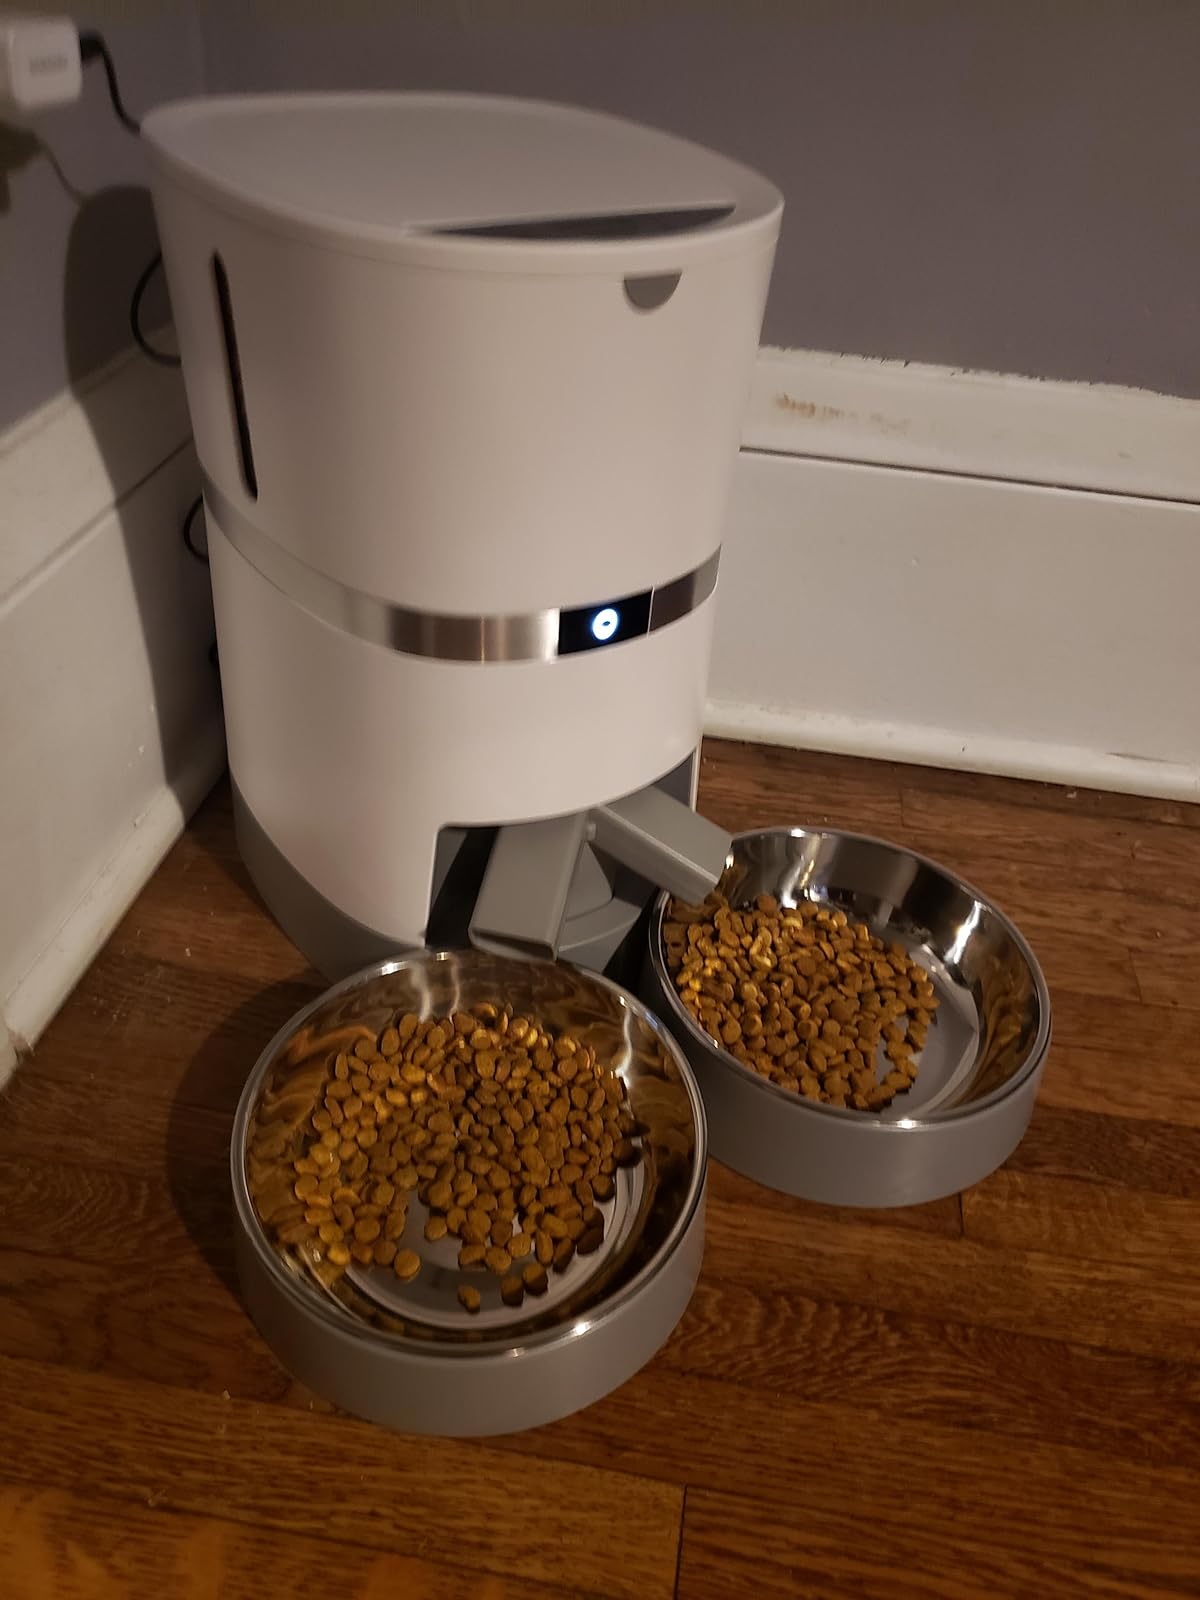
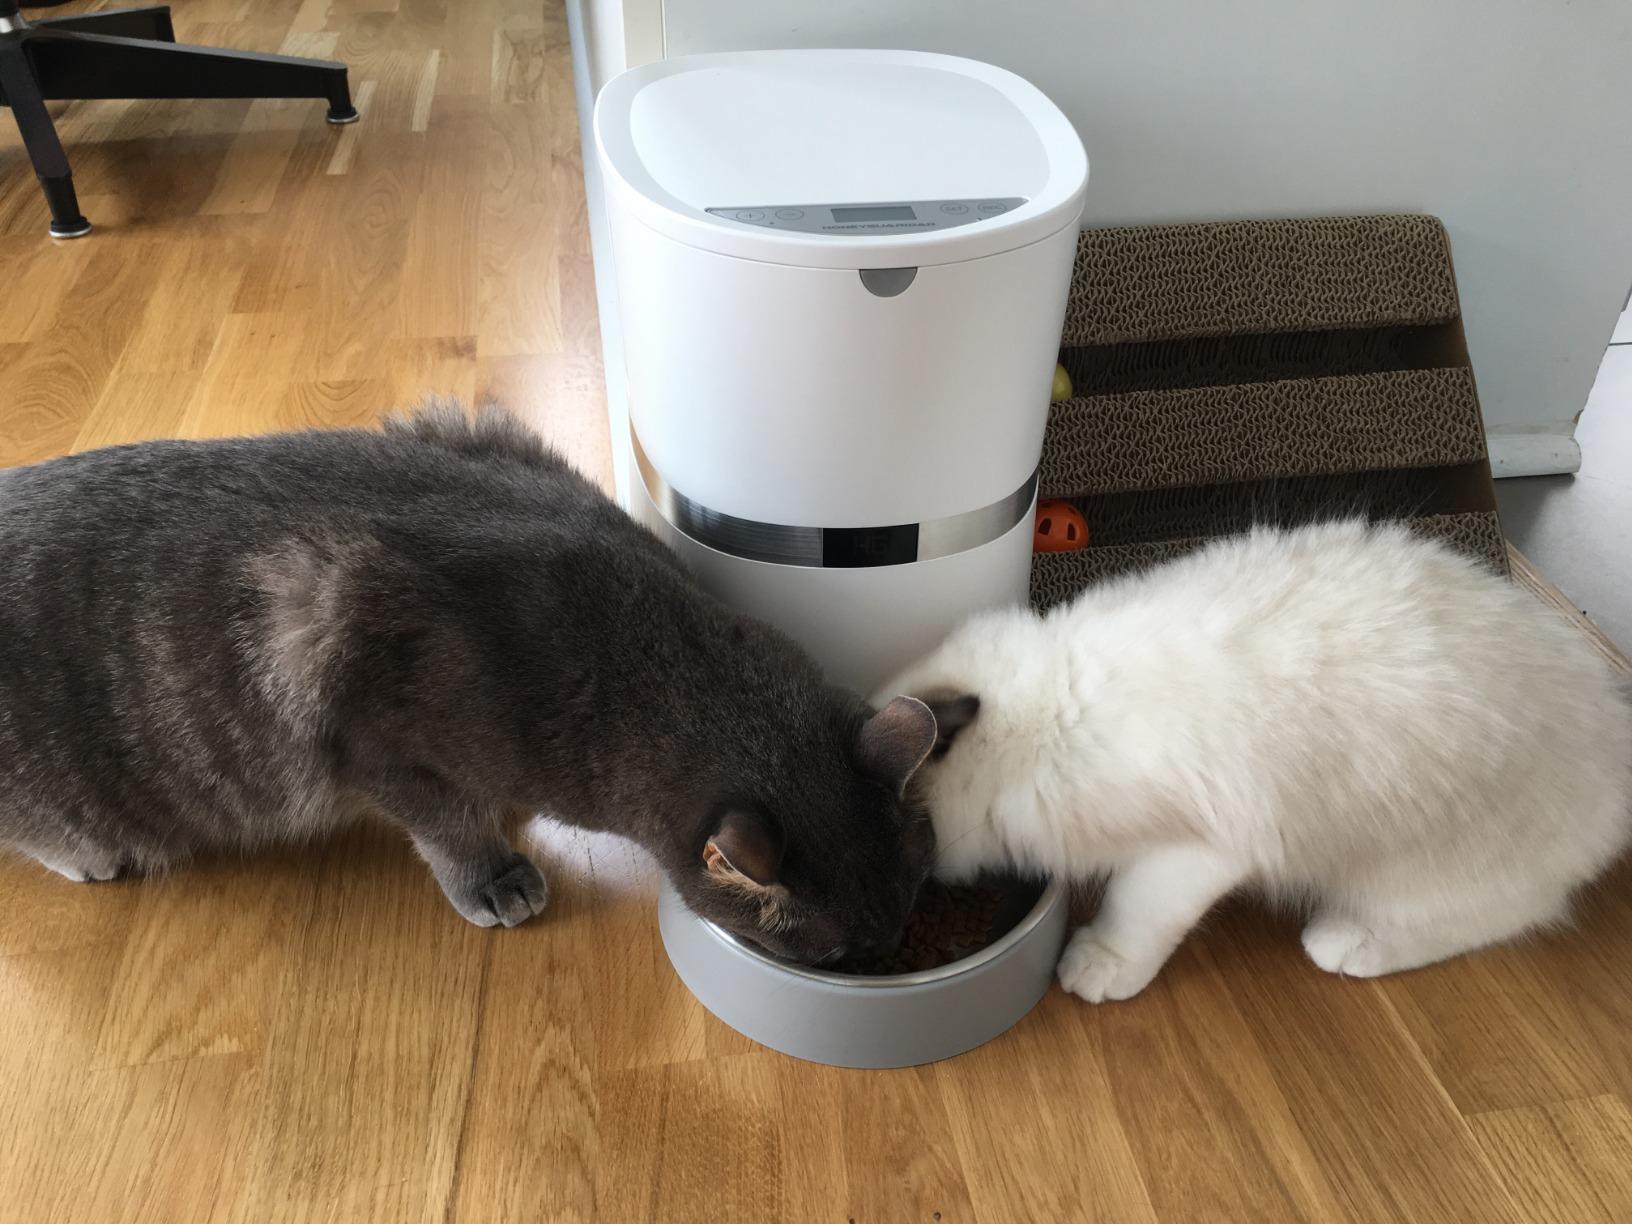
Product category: items_feeder
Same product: no